James Seymour (artist)

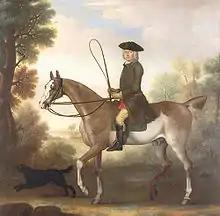
Portrait of Thomas Gage by James Seymour, 1743

Seymour was born in London. His father was an amateur artist and art dealer, whose other business dealings (as a banker, goldsmith, and diamond merchant) afforded young Seymour the leisure time to study art on his own, either his father's or the art at the Virtuosi Club of St. Luke - a gentleman's club his father belonged to, specializing in art. In a short time the boy was a self-taught artist, familiar with many of the prominent artists of the period.